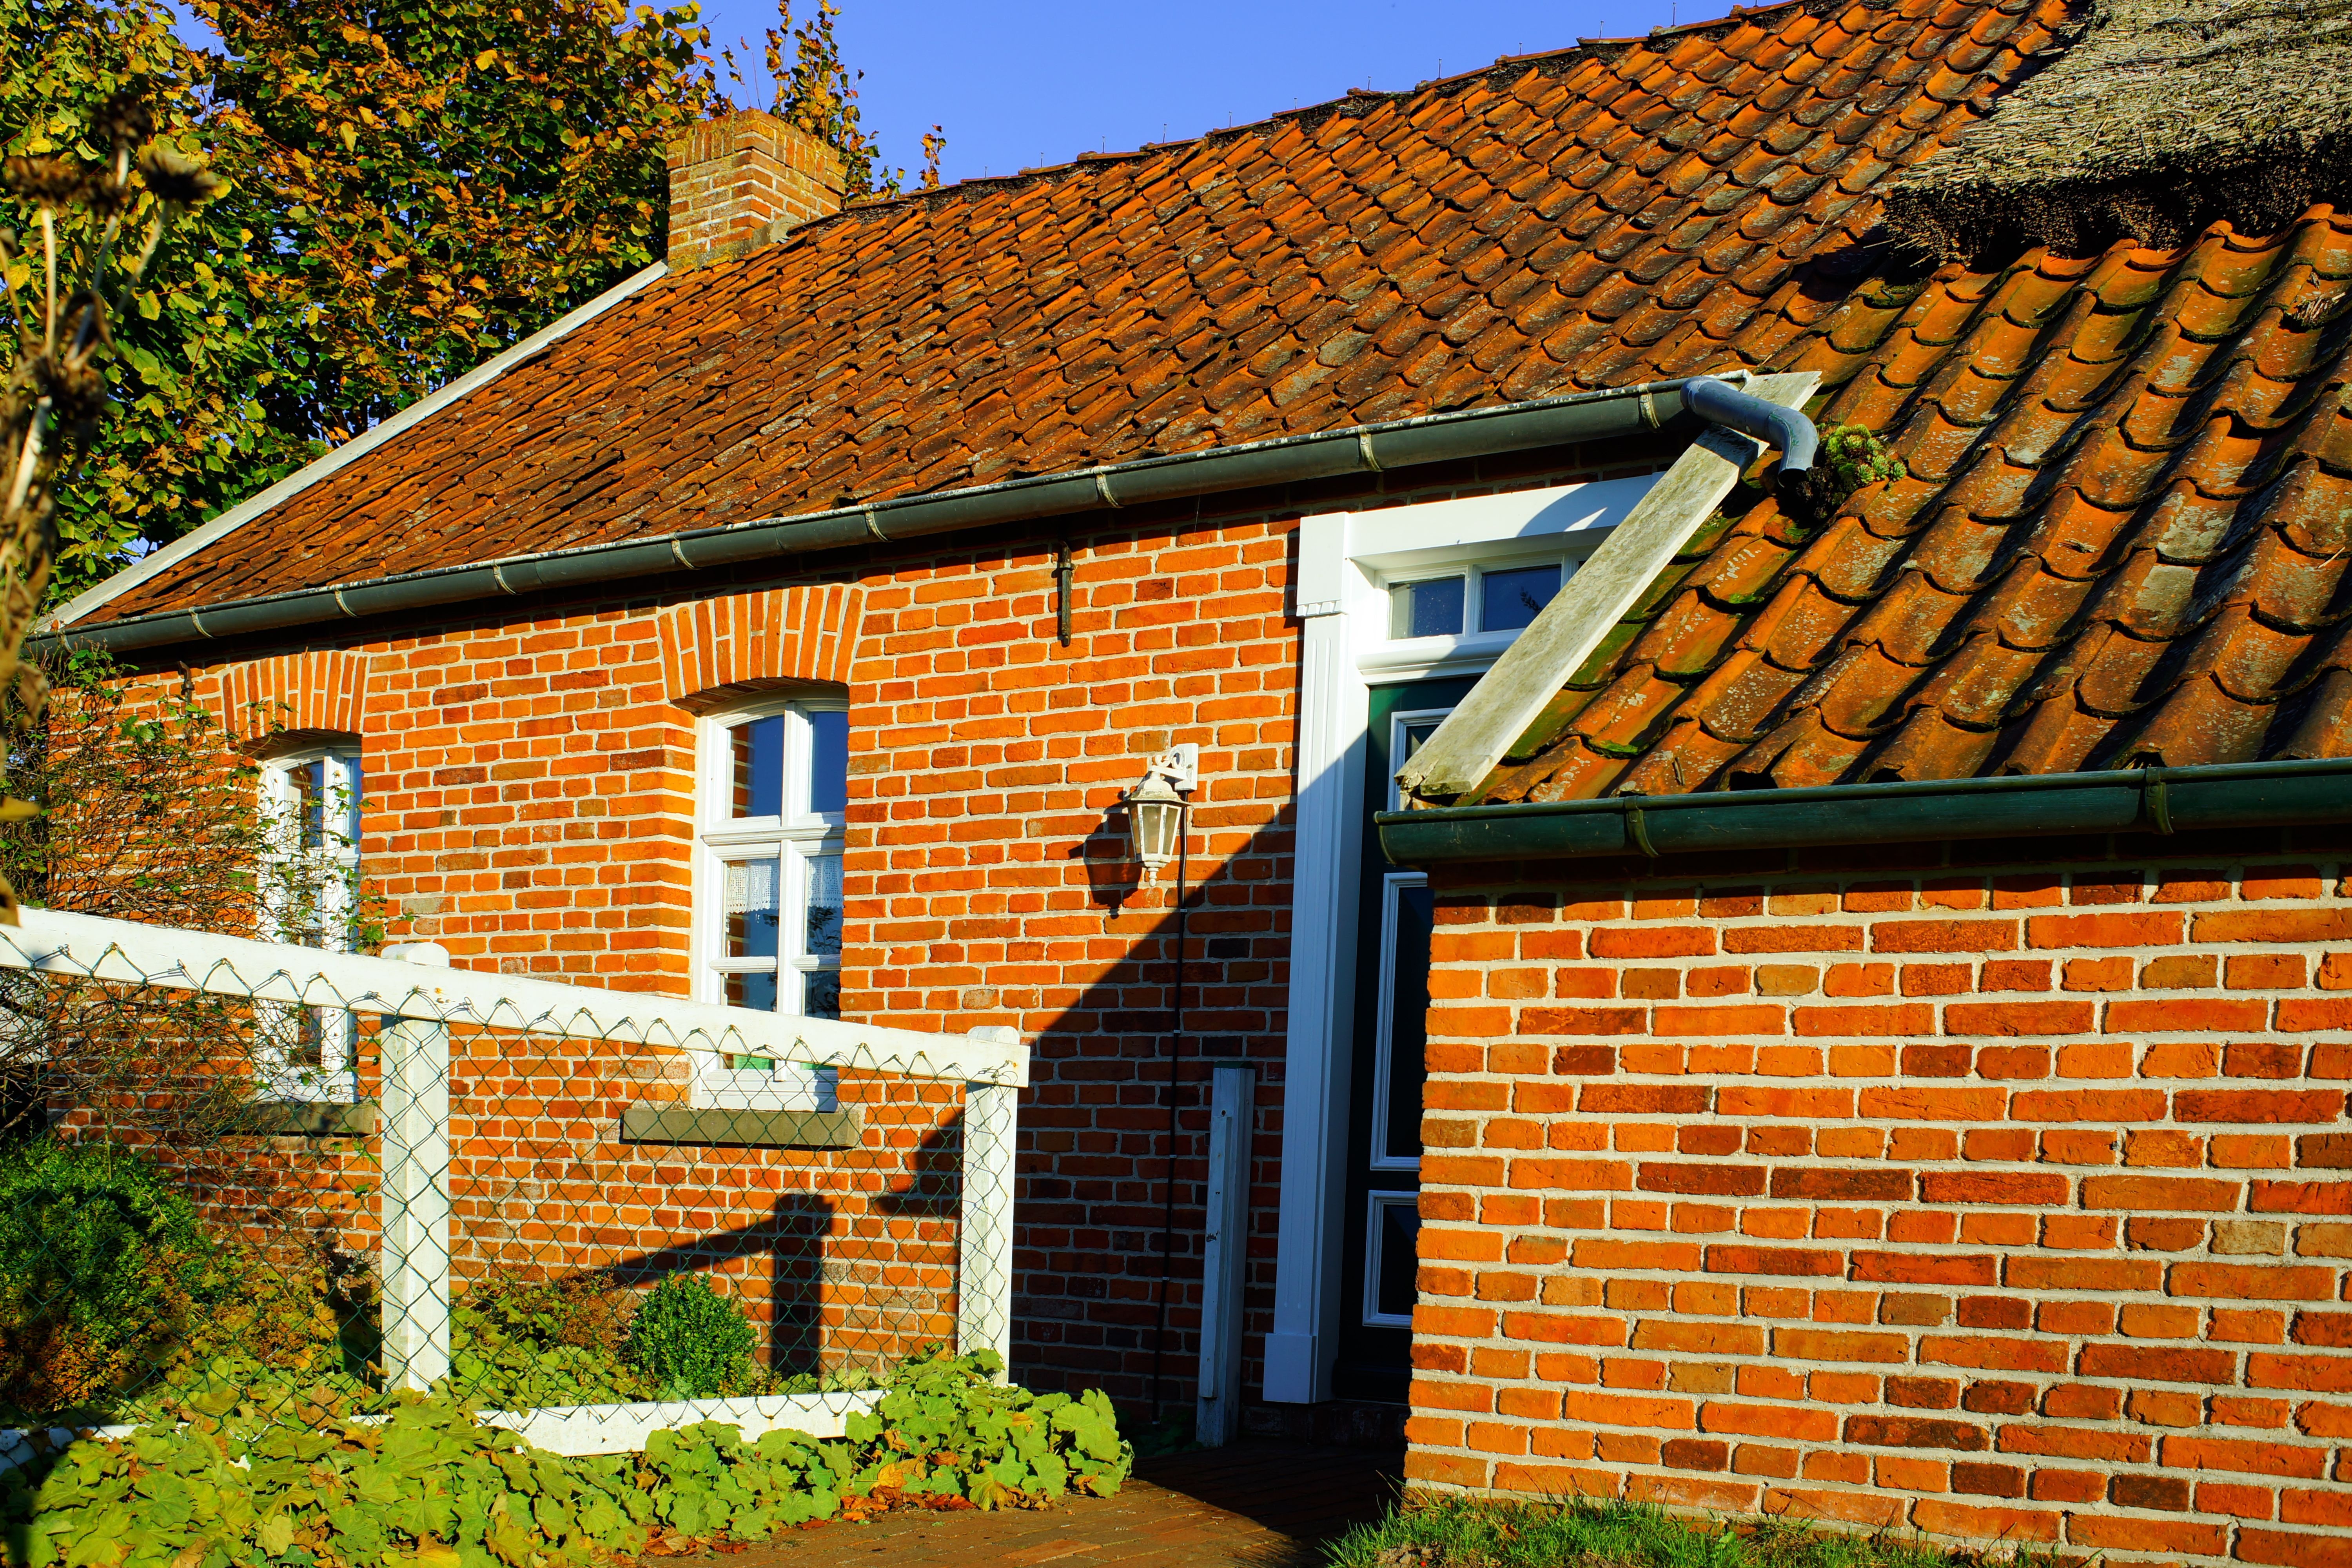
architecture, structure, wood, house, roof, building, old, home, wall, suburb, museum, cottage, facade, property, brick, old house, farmhouse, estate, brickwork, historically, siding, real estate, east frisia, old window, housewife, historic preservation, house wall, fehnhaus, residential area, outdoor structure